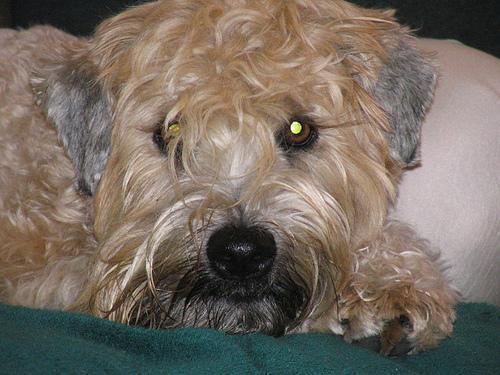
soft-coated_wheaten_terrier